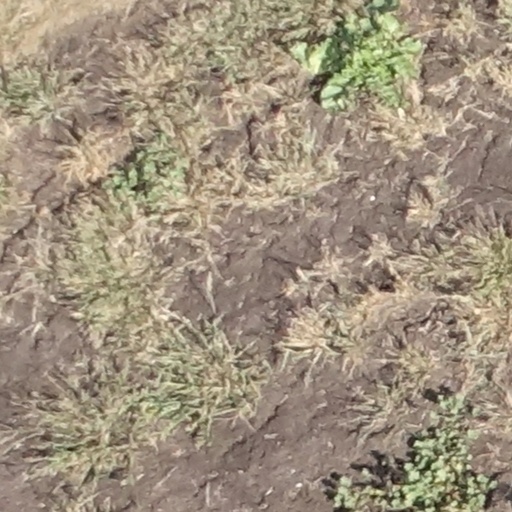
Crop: sorghum